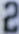
Number: 2